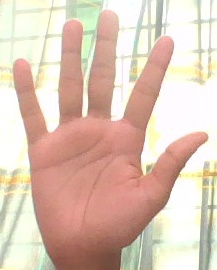
ASL sign: 5